National Bowl

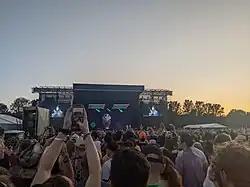
Muse performing at the Bowl in 2023

The National Bowl (originally the Milton Keynes Bowl) is an entertainment venue located in Milton Keynes, Buckinghamshire, England. The site was a former clay pit (for brick-making), filled in and raised to form an amphitheatre using sub-soil excavated by the many new developments in the area. It has a maximum capacity of 65,000. The arena is open-air grassland, without seats.